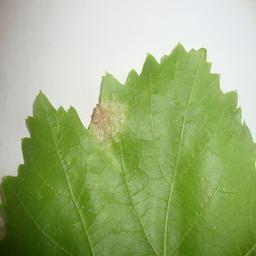
Label: Downy Mildew